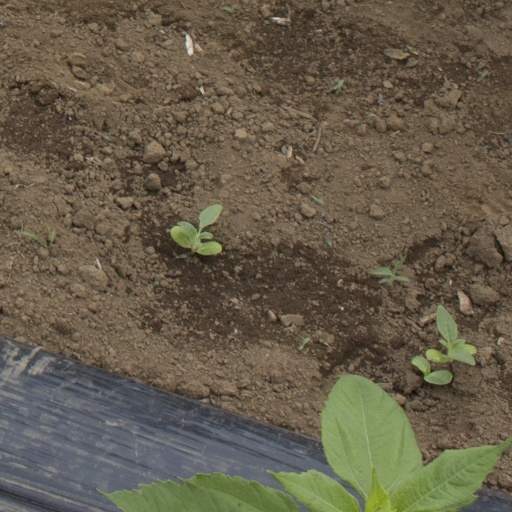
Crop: Jerusalem artichoke